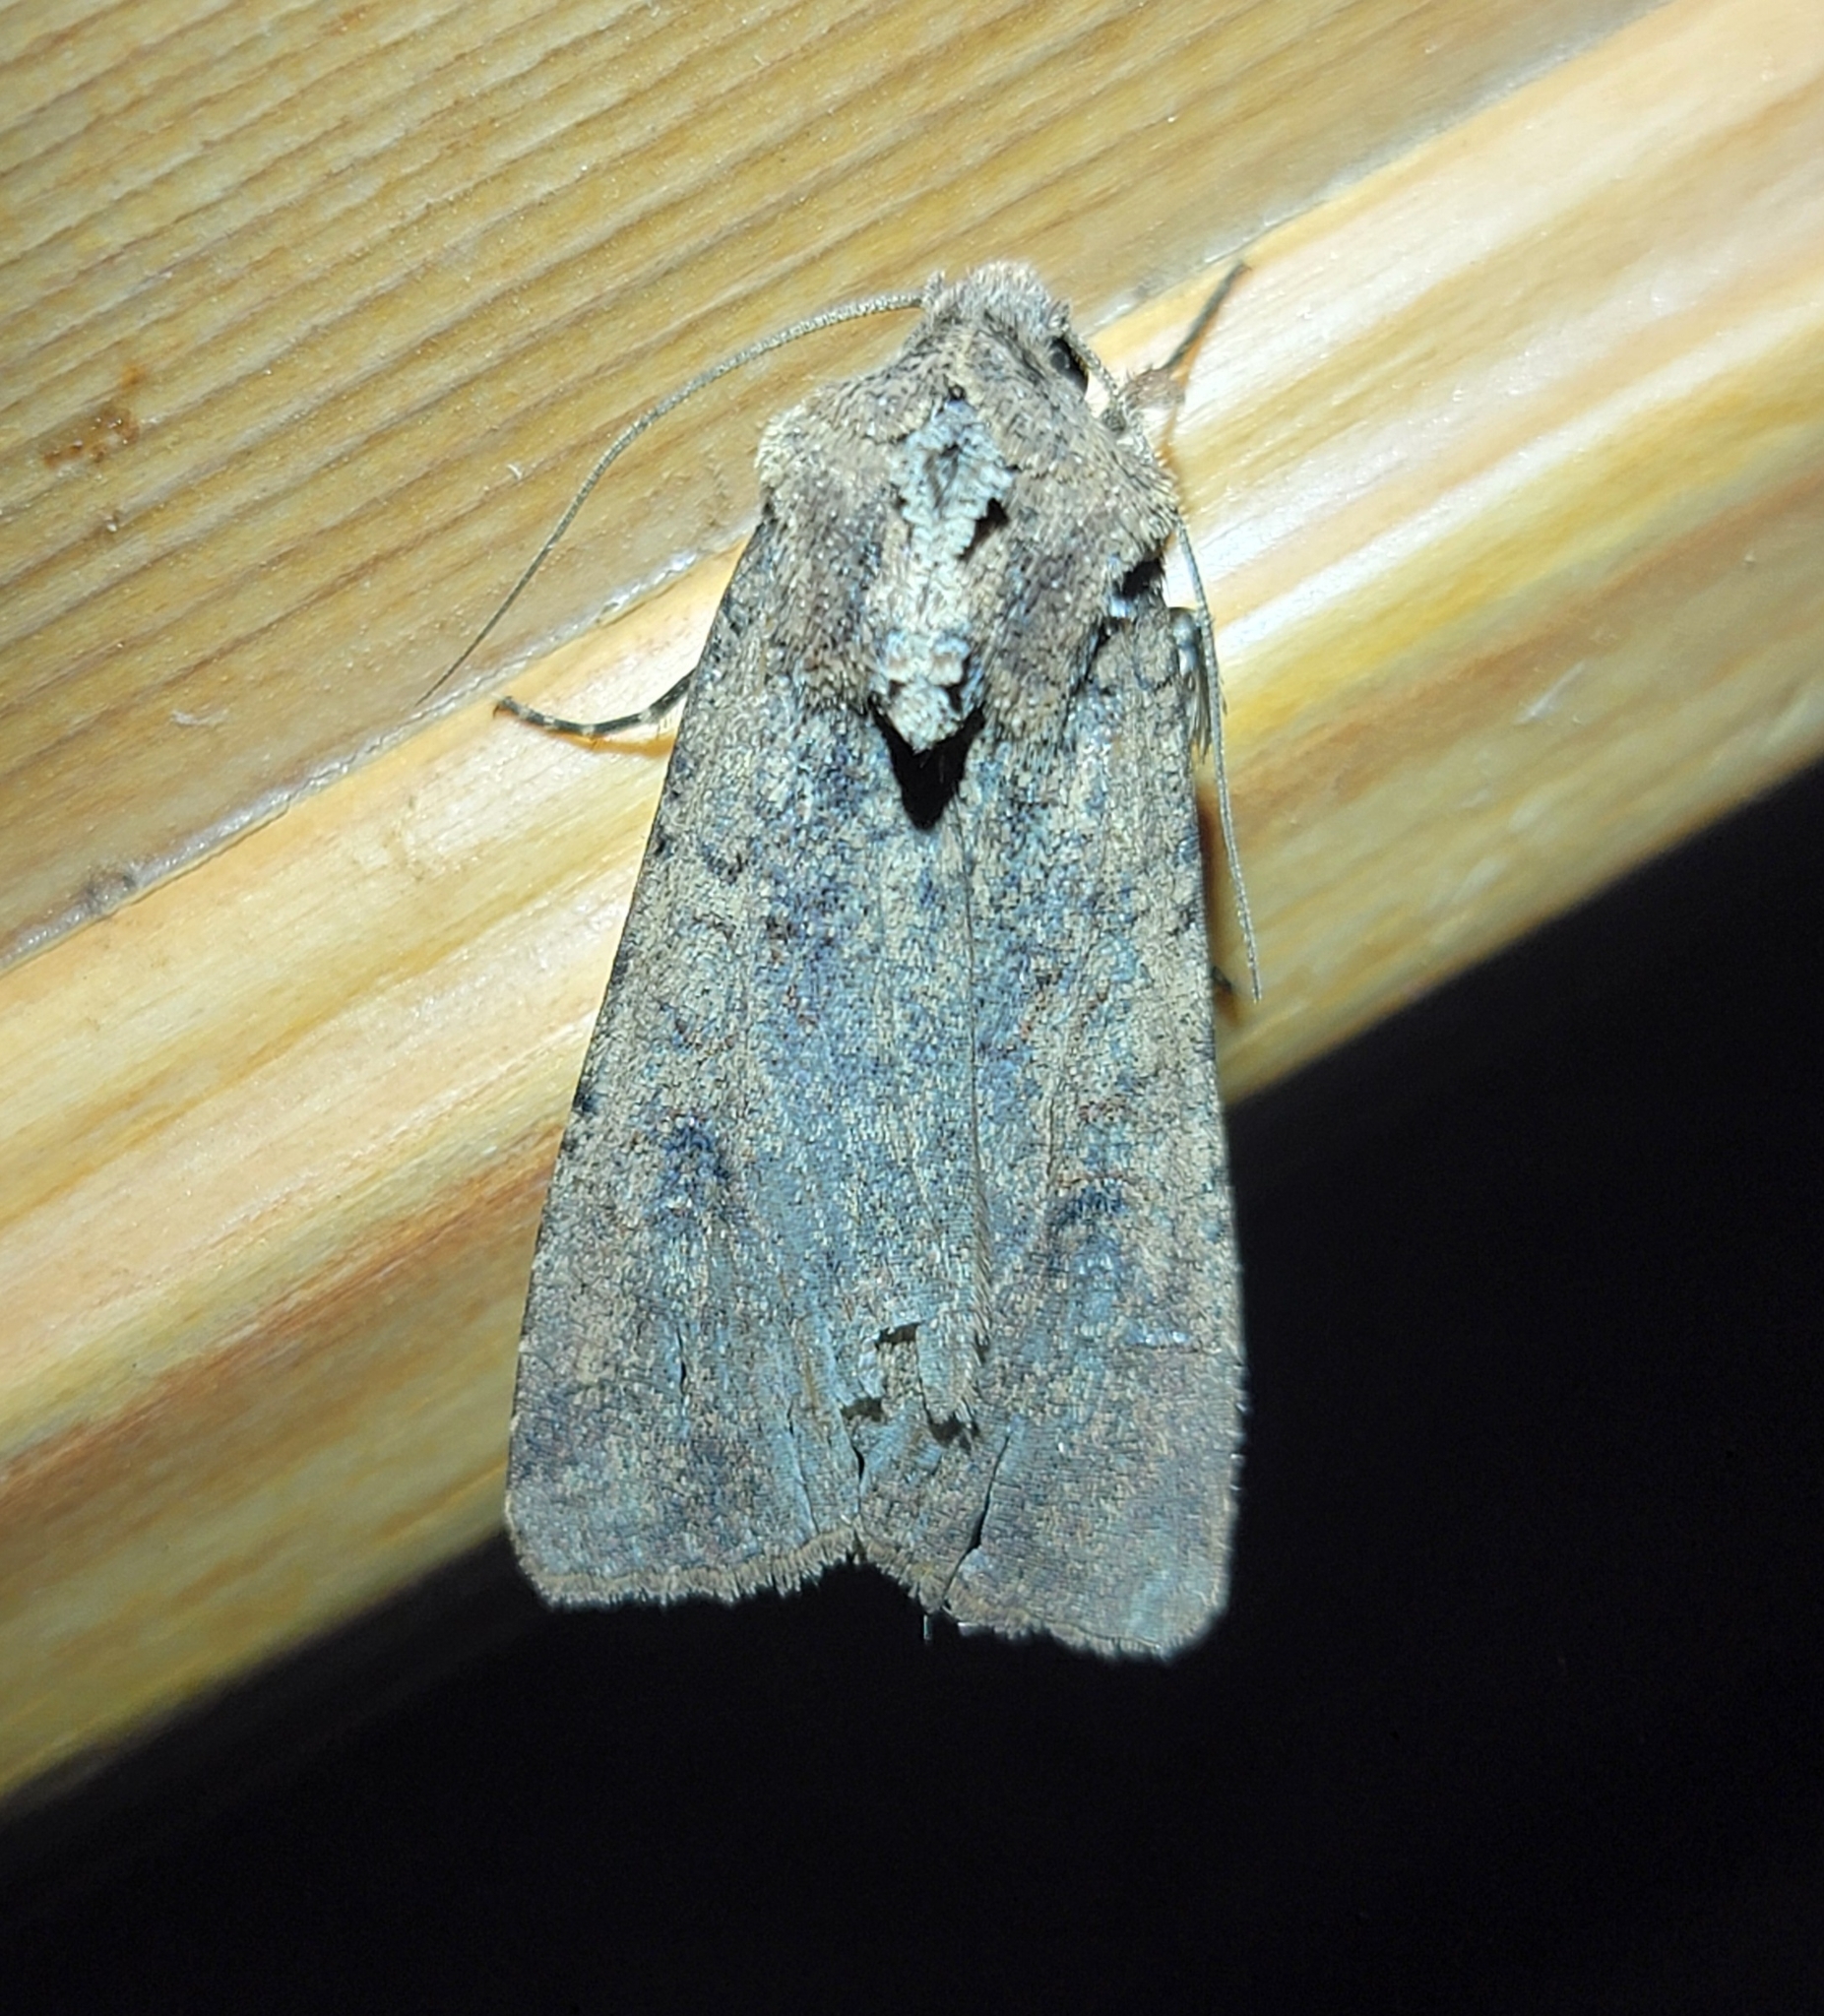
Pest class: cutworms